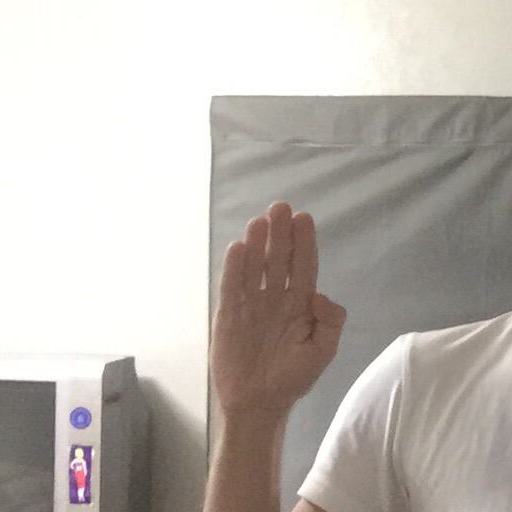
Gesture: stop